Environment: real
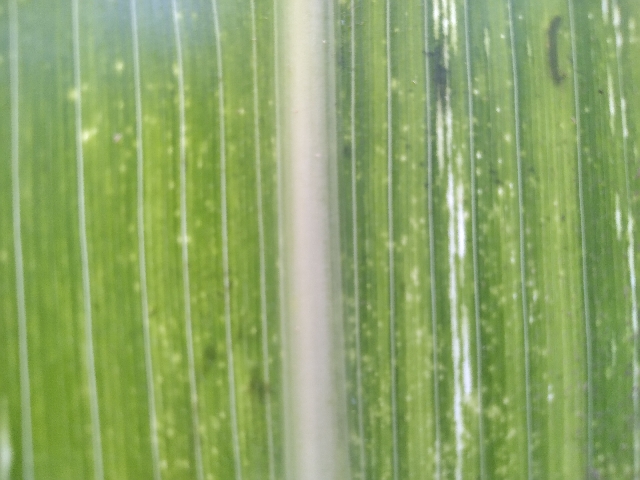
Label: lethal_necrosis